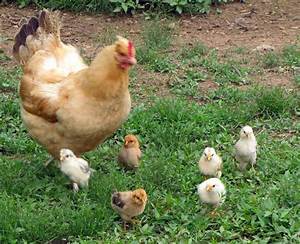
Label: gallina